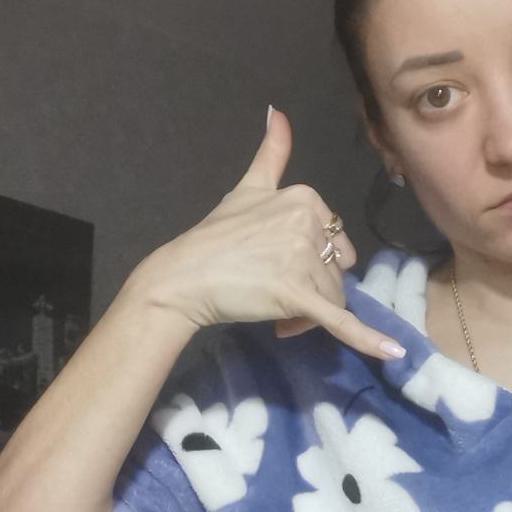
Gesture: call